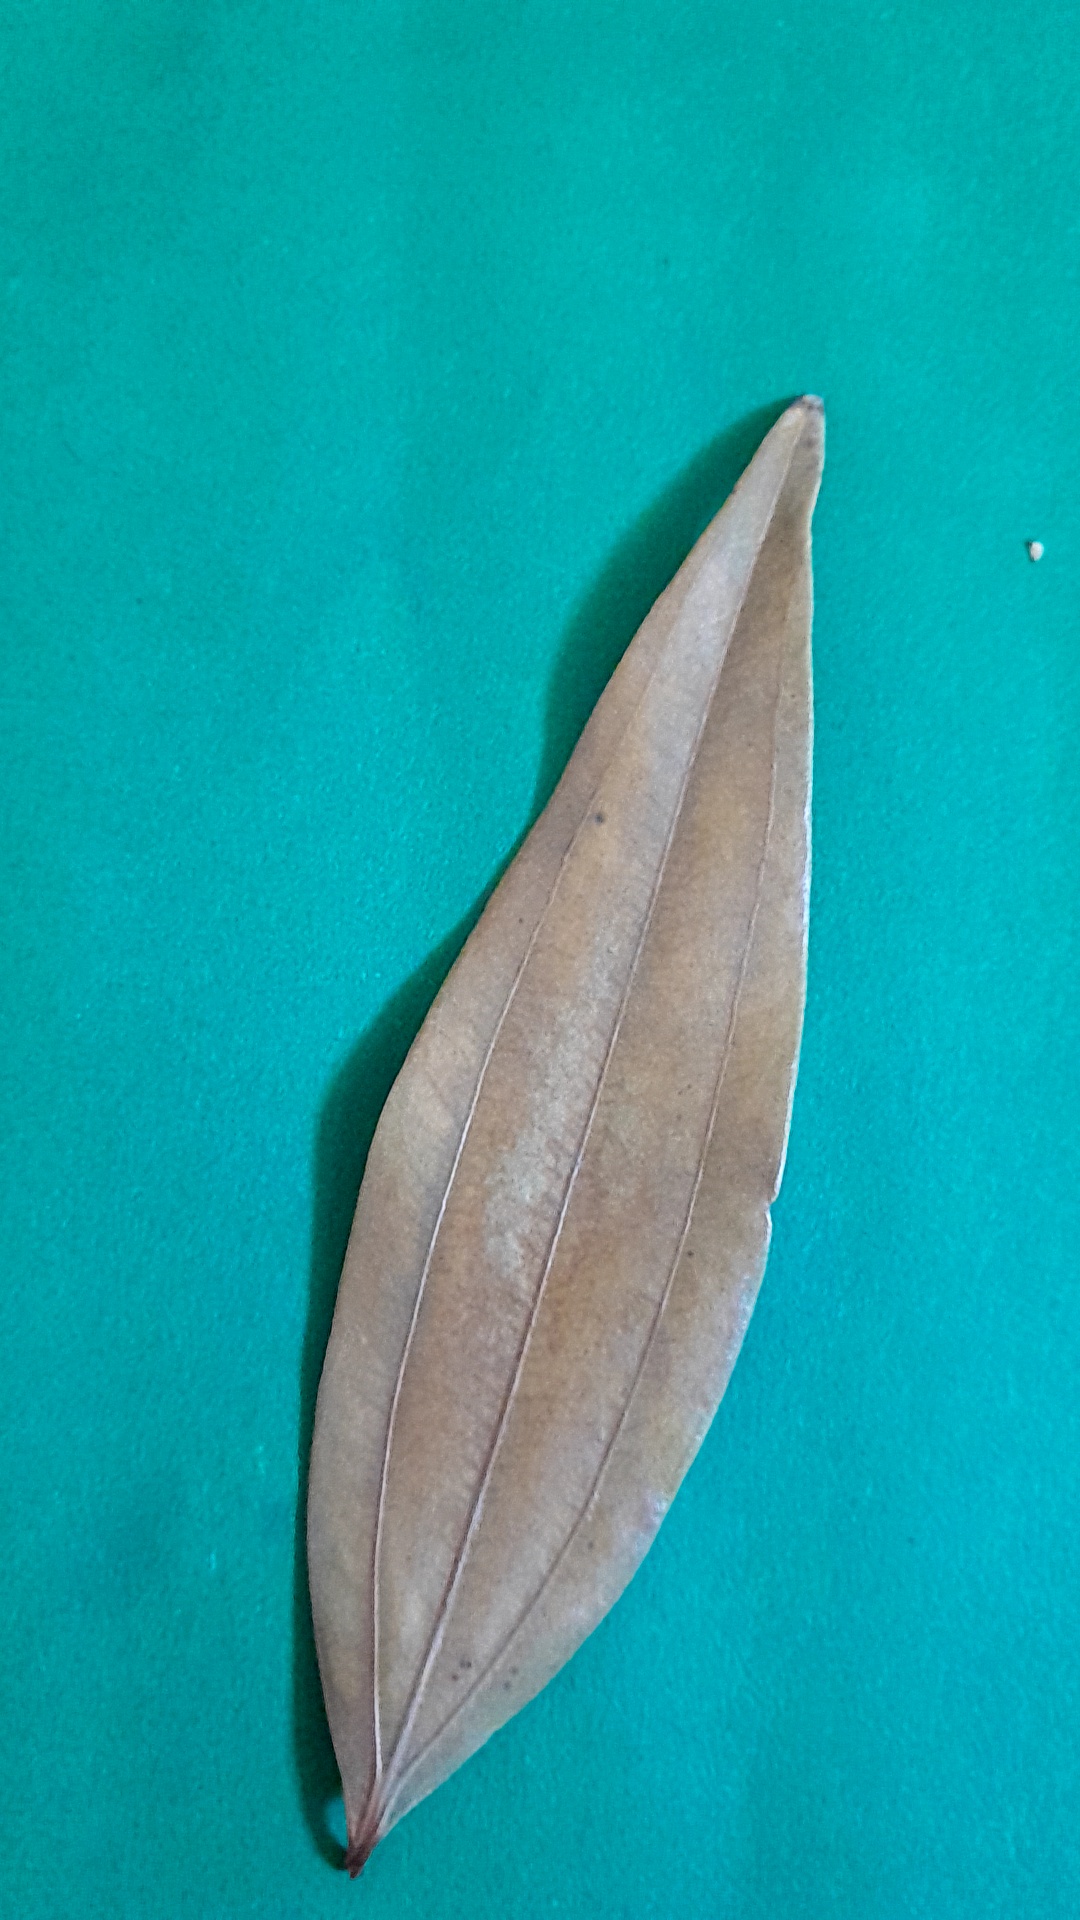
Label: Dry Leaf